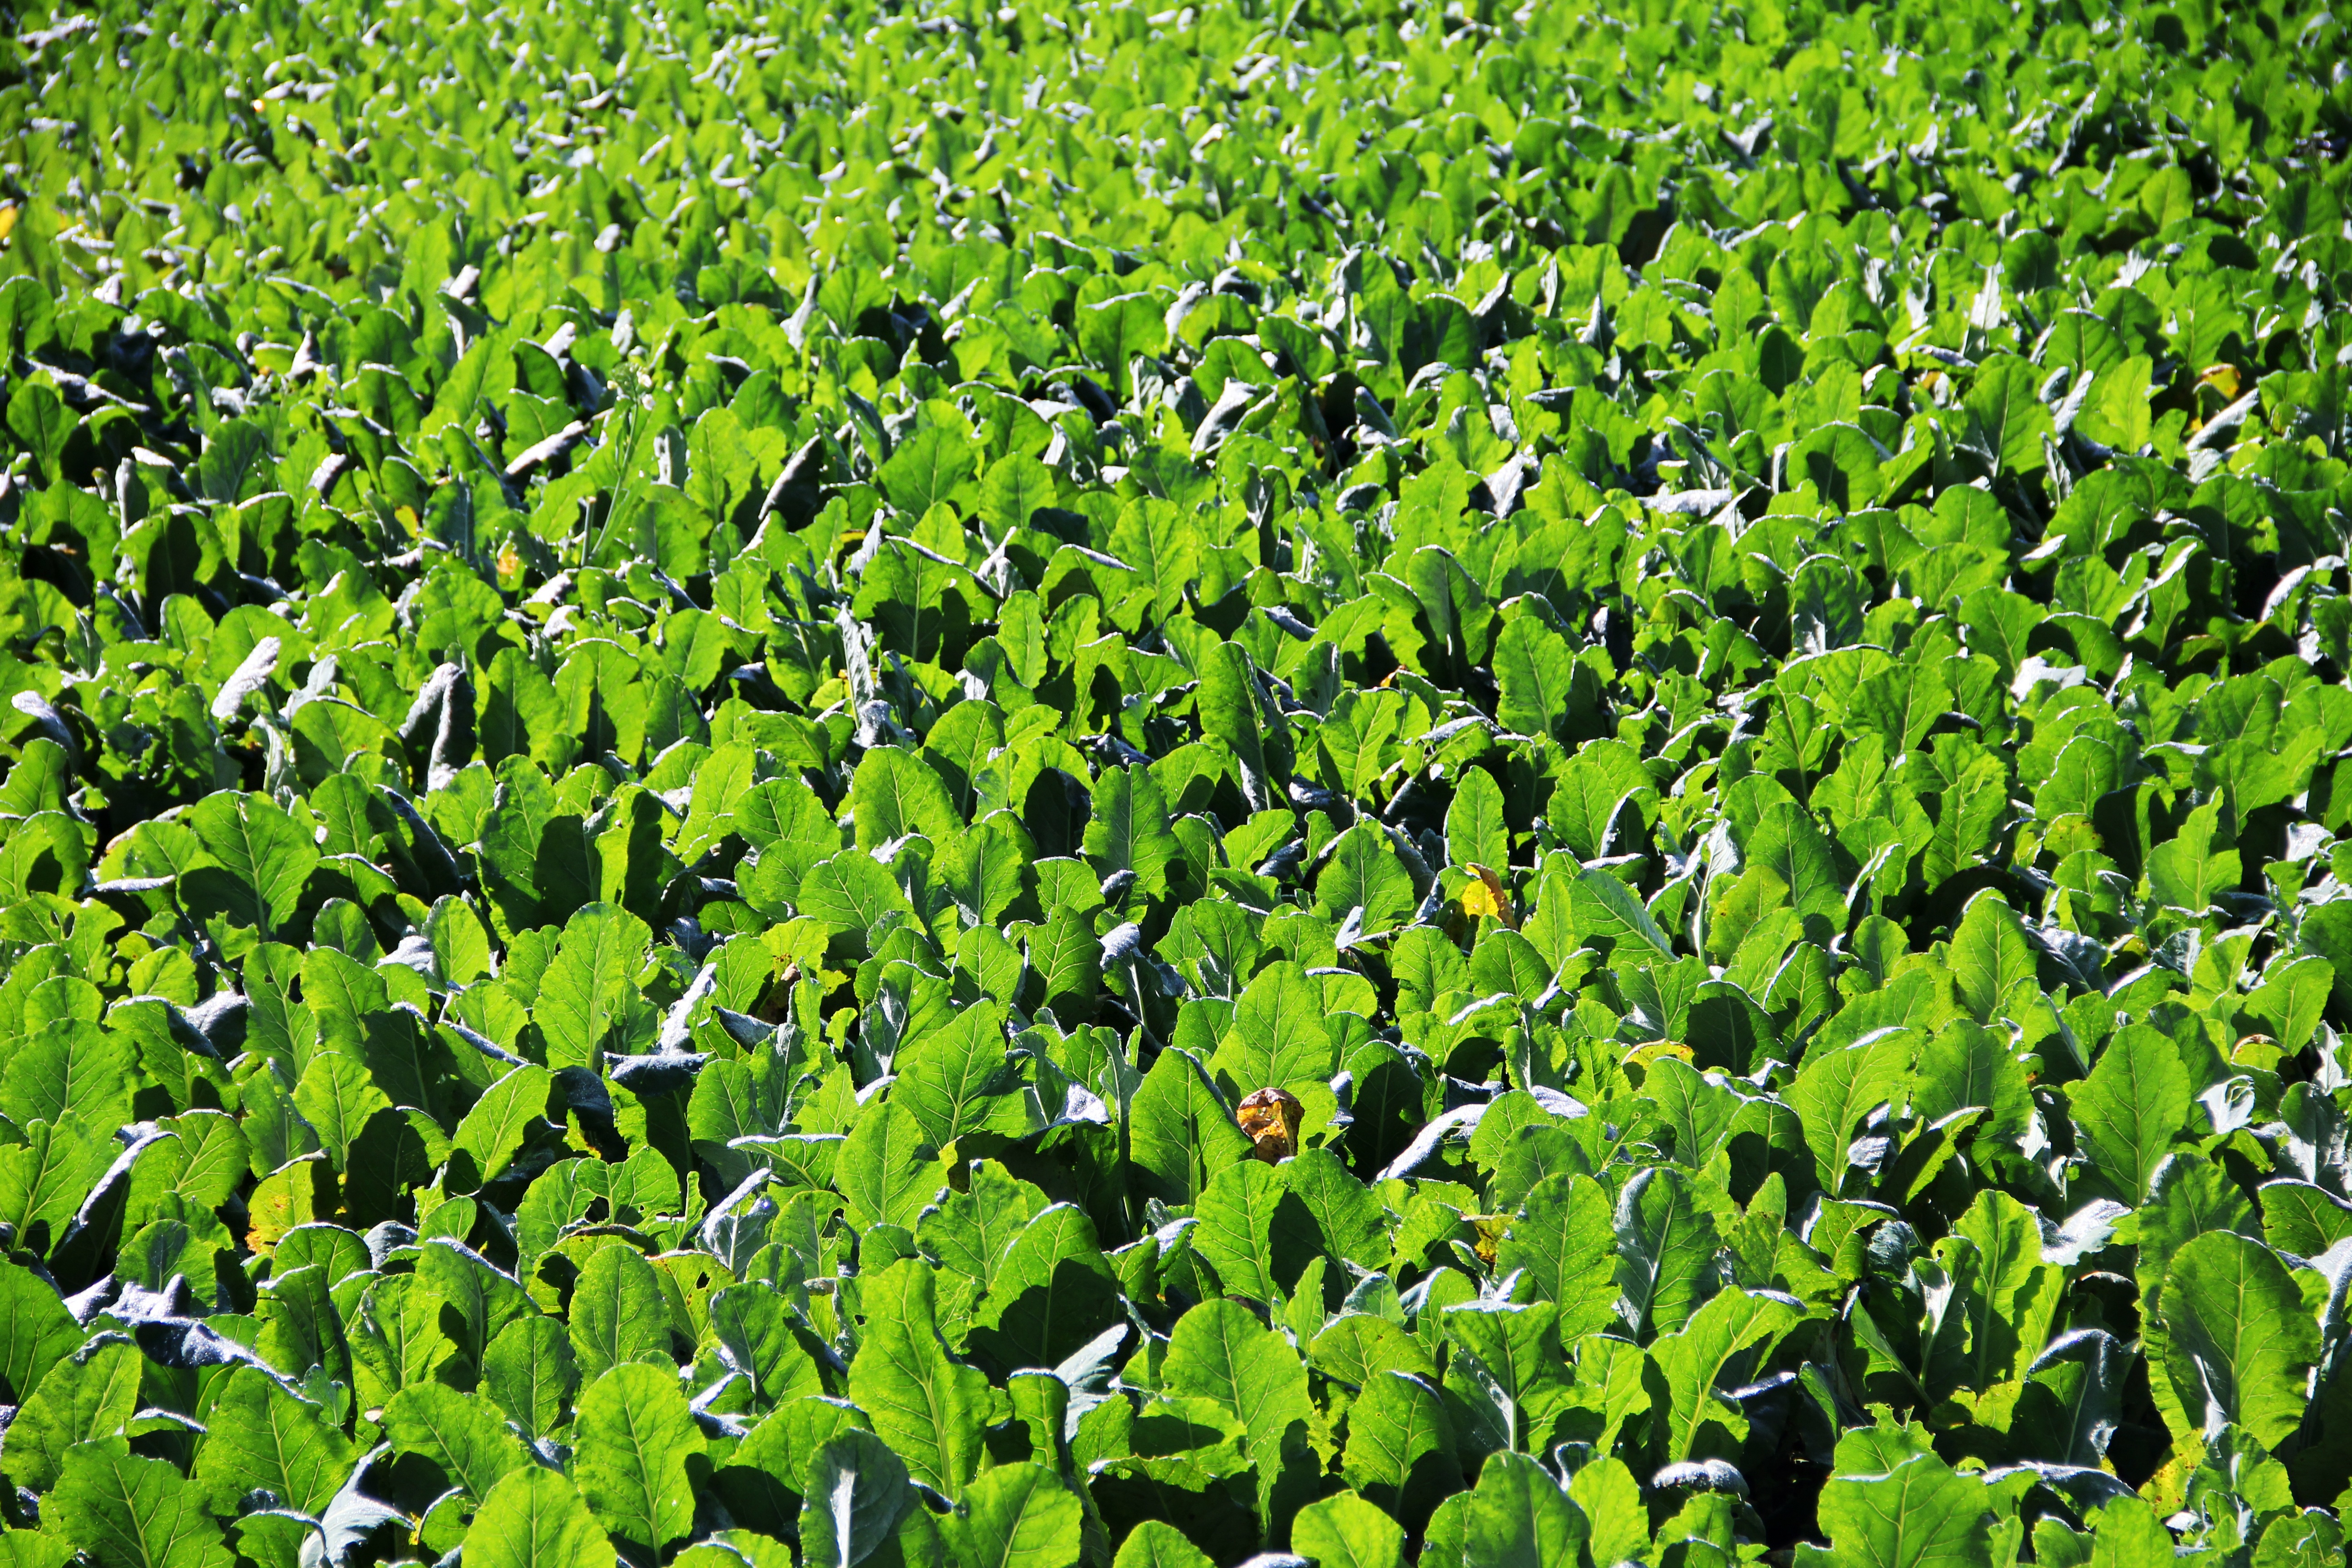
nature, grass, plant, field, lawn, meadow, leaf, flower, food, green, produce, crop, soil, agriculture, shrub, plantation, tee, green tea, black tea, grass family